Michigan Street Baptist Church

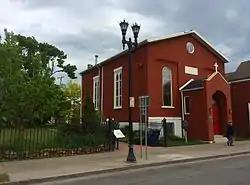
The Macedonia Baptist Church building

Macedonia Baptist Church, more commonly known as Michigan Street Baptist Church, is a historic African American Baptist church located at Buffalo in Erie County, New York. It is a brick church constructed in 1845. Samuel H. Davis was the congregation's fifth pastor, helped raise money for a church building, and as a mason did much of the construction himself. He gave the welcoming address at the 1843 National Convention of Colored Citizens of America.